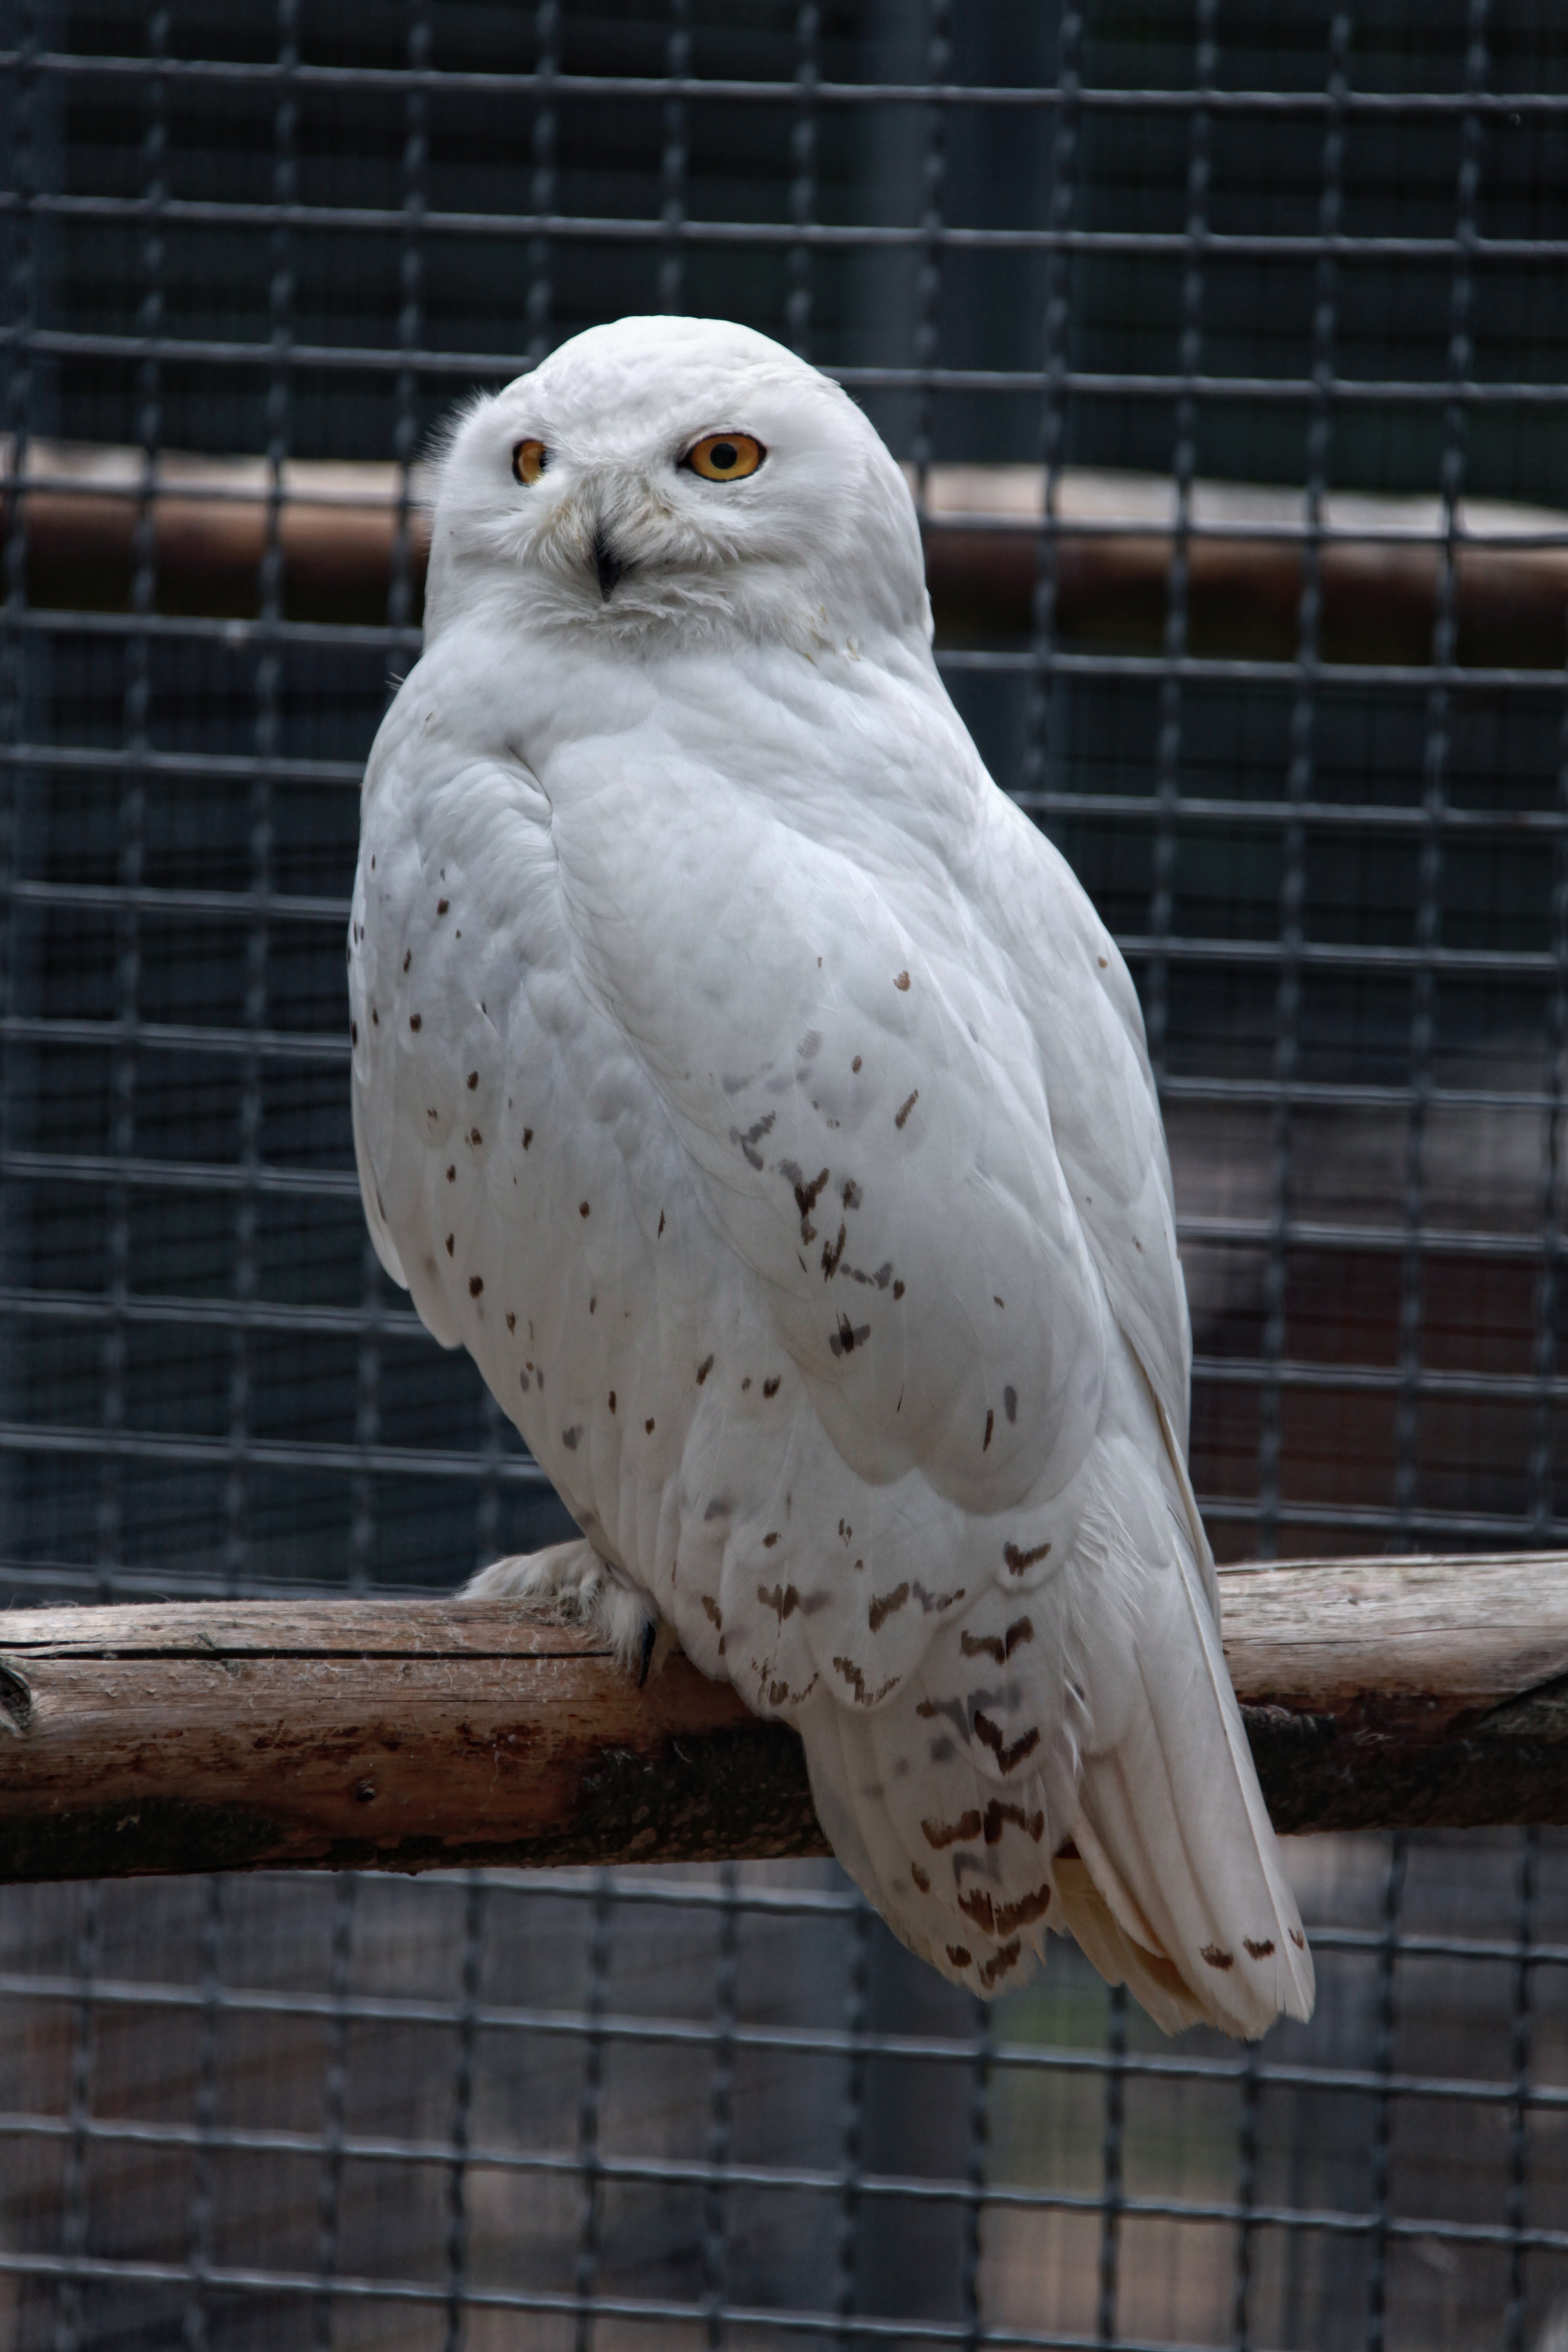
bird, wing, white, animal, beak, owl, fauna, bird of prey, snowy owl, enclosure, vertebrate, falcon, accipitriformes